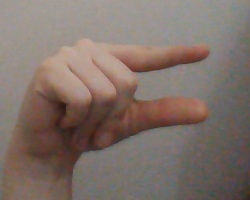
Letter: dal